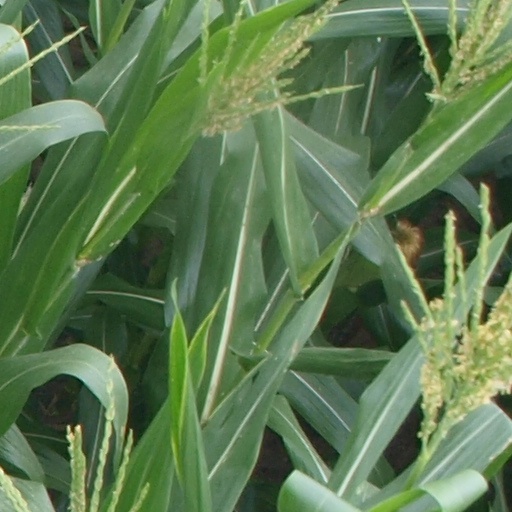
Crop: maize; corn